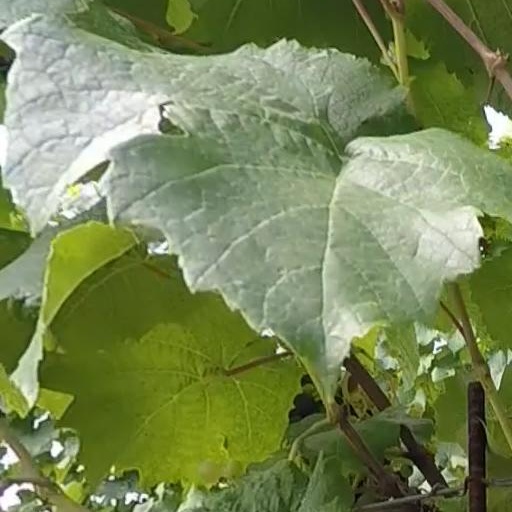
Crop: grape